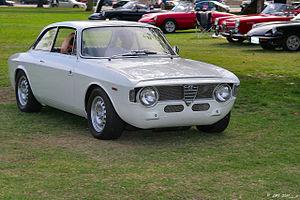
Le Deutsche Automobil Rundstrecken Meisterschaft est un championnat automobile organisé de 1960 à 1971 en Allemagne, pour voitures de Tourisme et de Grand Tourisme.
Herbert Schultze, né le 23 janvier 1931 et mort le 12 juillet 1970, est un pilote automobile allemand de courses de voitures de Tourisme et de Grand Tourisme sur circuits, également concessionnaire des marques Alfa Romeo et Ferrari à Berlin.